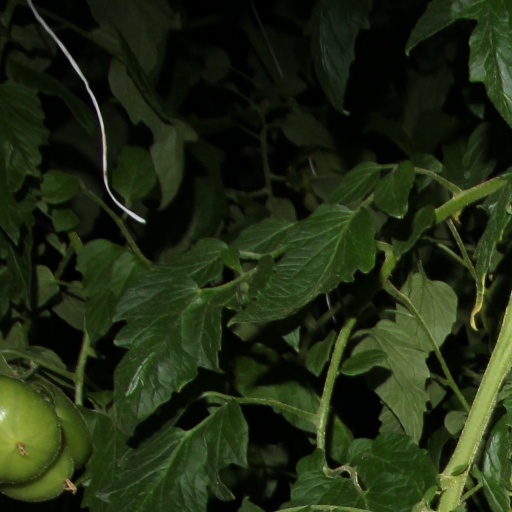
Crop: tomato